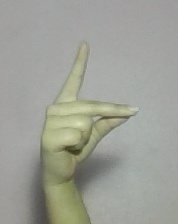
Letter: ta